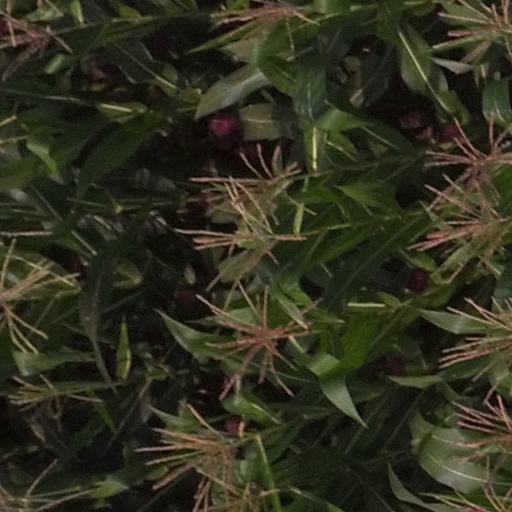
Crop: maize; corn